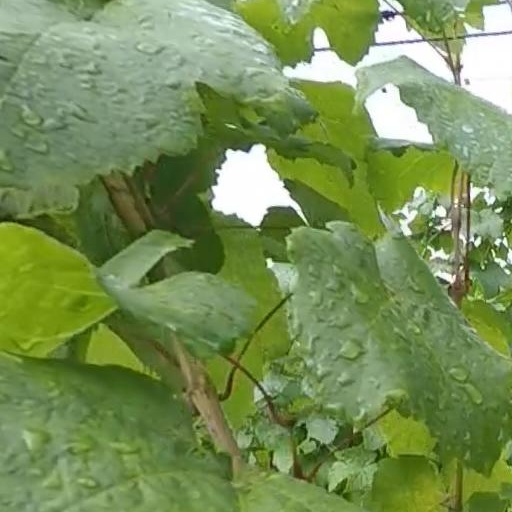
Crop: grape